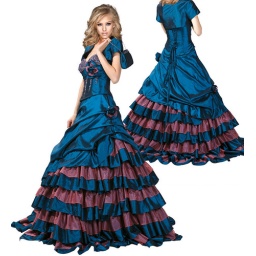
Lilac taffeta prom dresses, ruched satin midriff dresses in gold, silver with chiffon overlaying in black on a strapless bodice